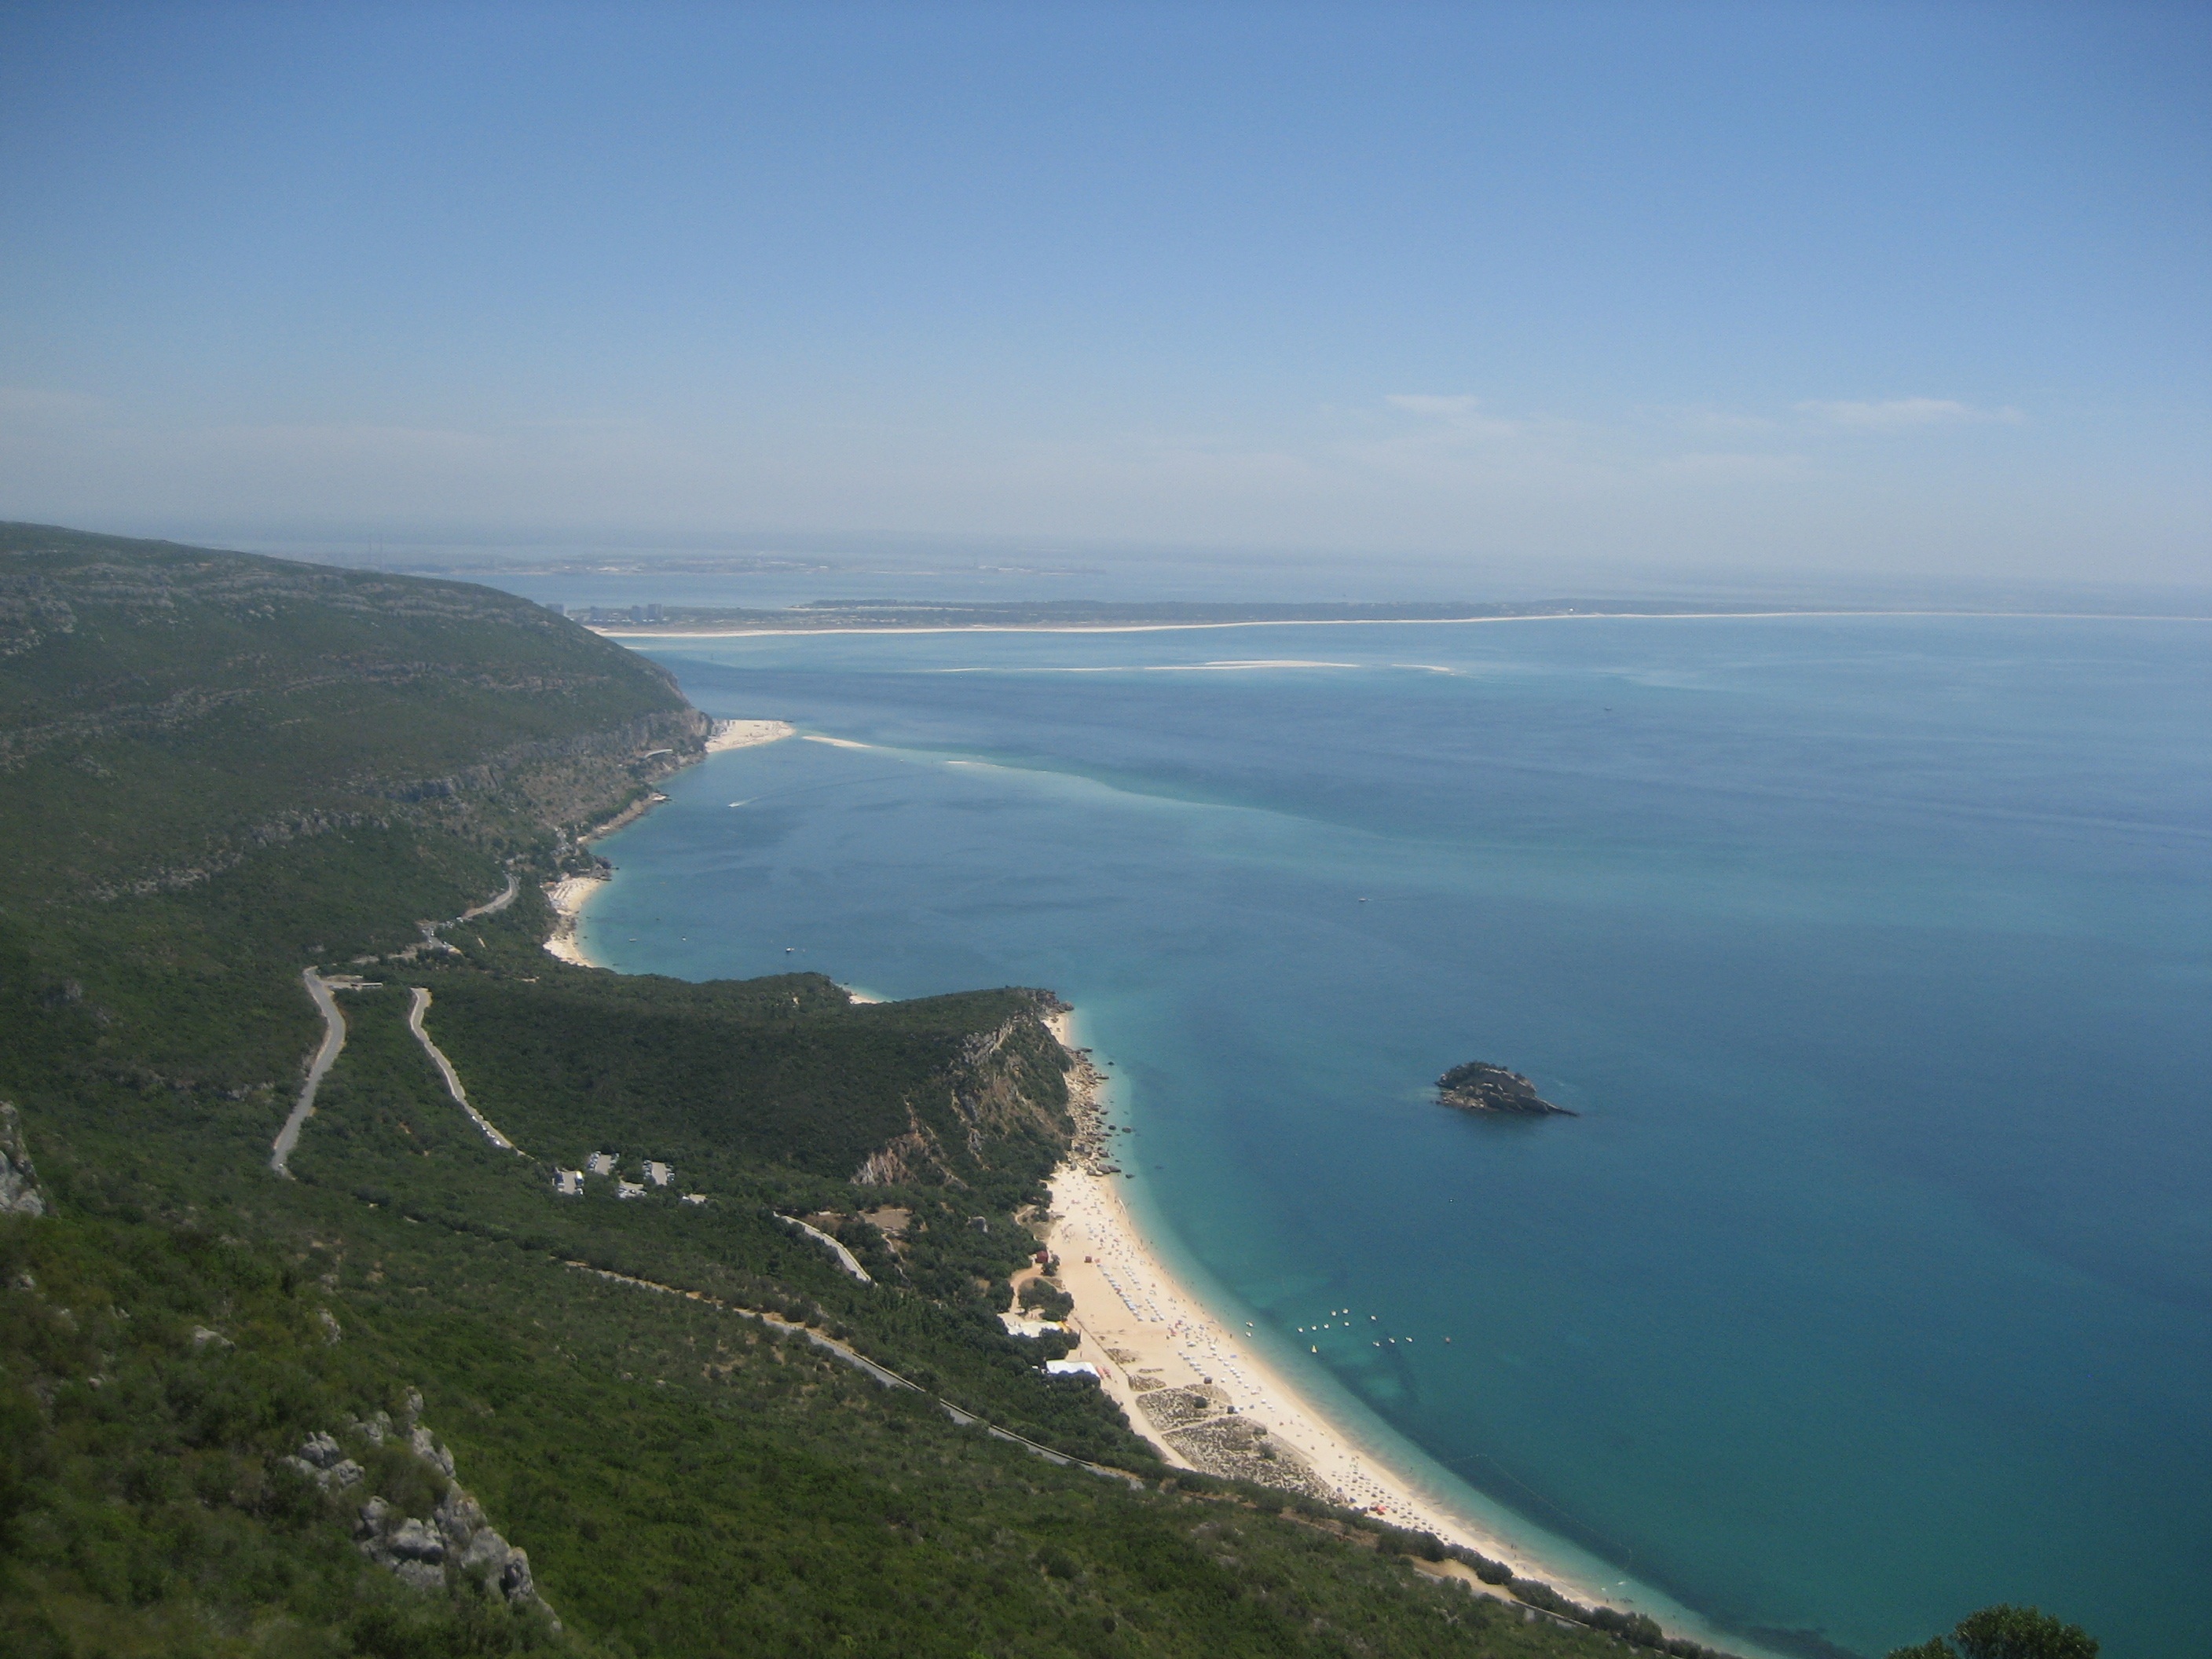
beach, sea, coast, nature, ocean, horizon, shore, cliff, bay, terrain, body of water, headland, portugal, costa, cape, landform, aerial photography